Gerad Parker

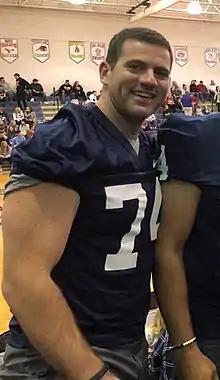

Gerad Michael Parker (born January 4, 1981) is an American college football coach and former player. He is the head football coach for Troy University, a position he has held since 2024. He was previously the offensive coordinator and tight ends coach at the University of Notre Dame and the offensive coordinator at West Virginia University. Parker played as a wide receiver at the University of Kentucky from 2000 to 2004 for head coaches Hal Mumme, Guy Morriss, and Rich Brooks. He served as the interim head coach at Purdue University for six games in 2016.